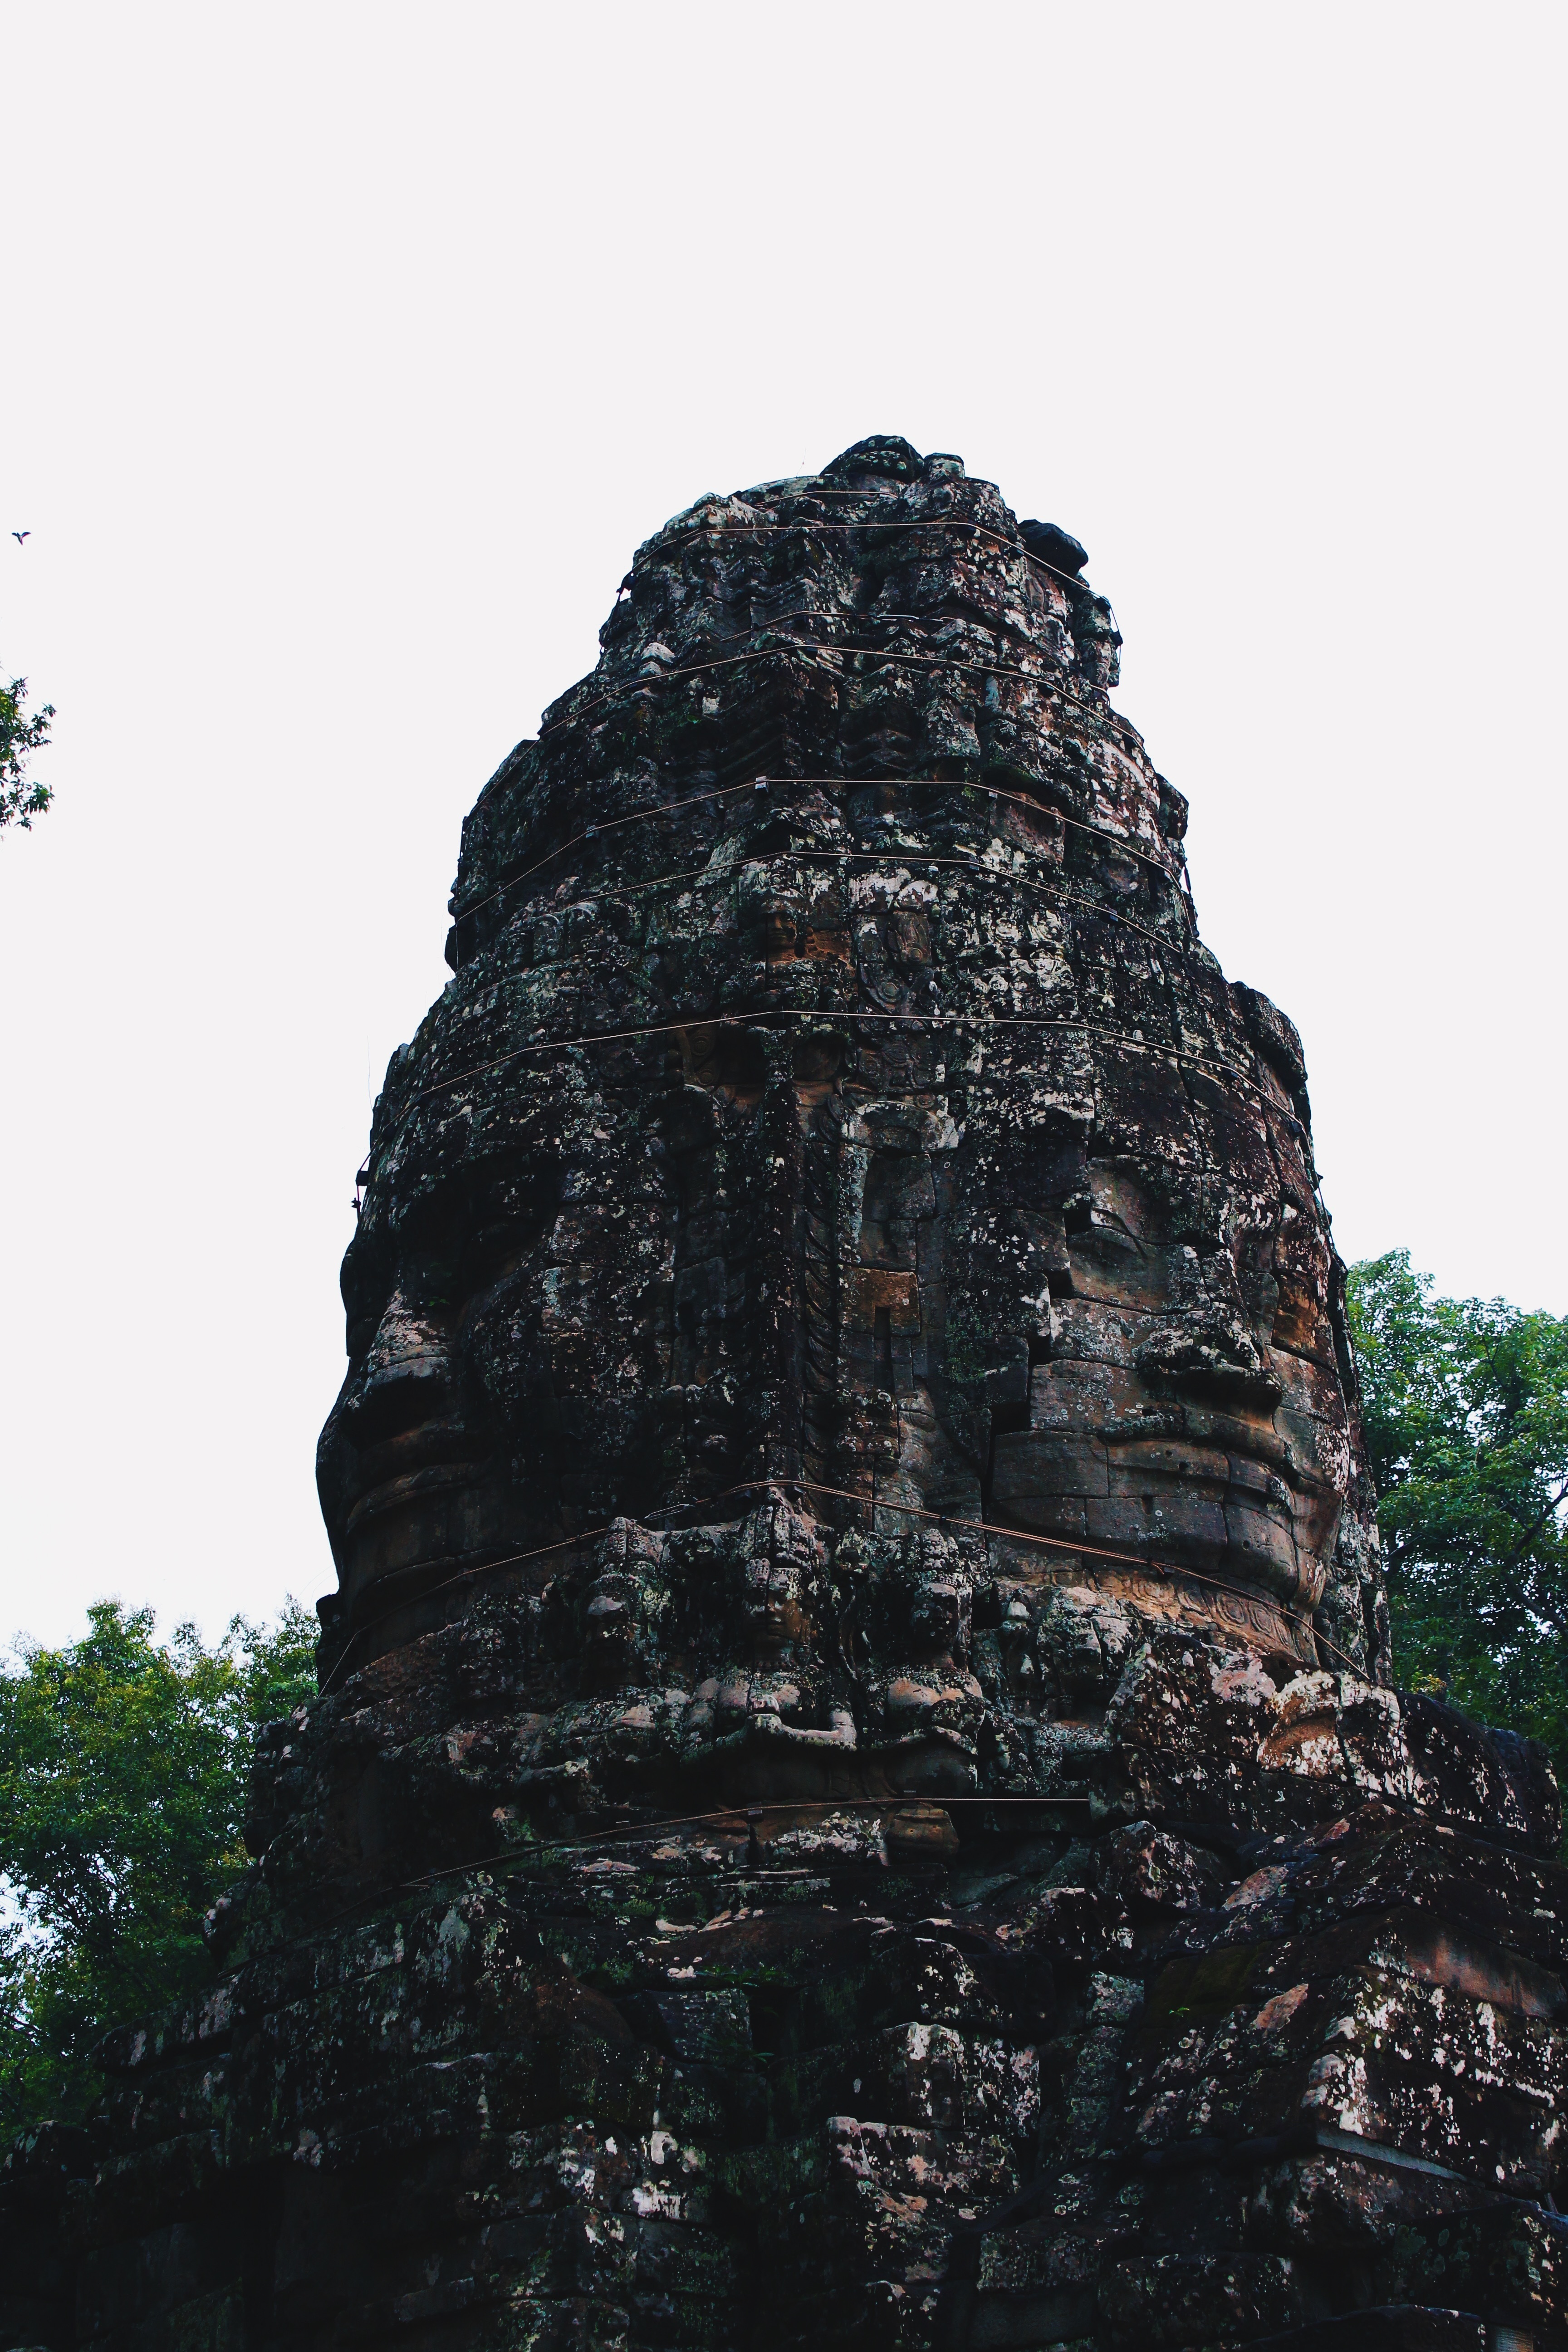
rock, architecture, antique, stone, monument, statue, symbol, buddhism, religion, asia, ancient, landmark, historic, material, place of worship, face, sculpture, temple, ruins, buddha, culture, sacred, traditional, monolith, spirituality, ancient history